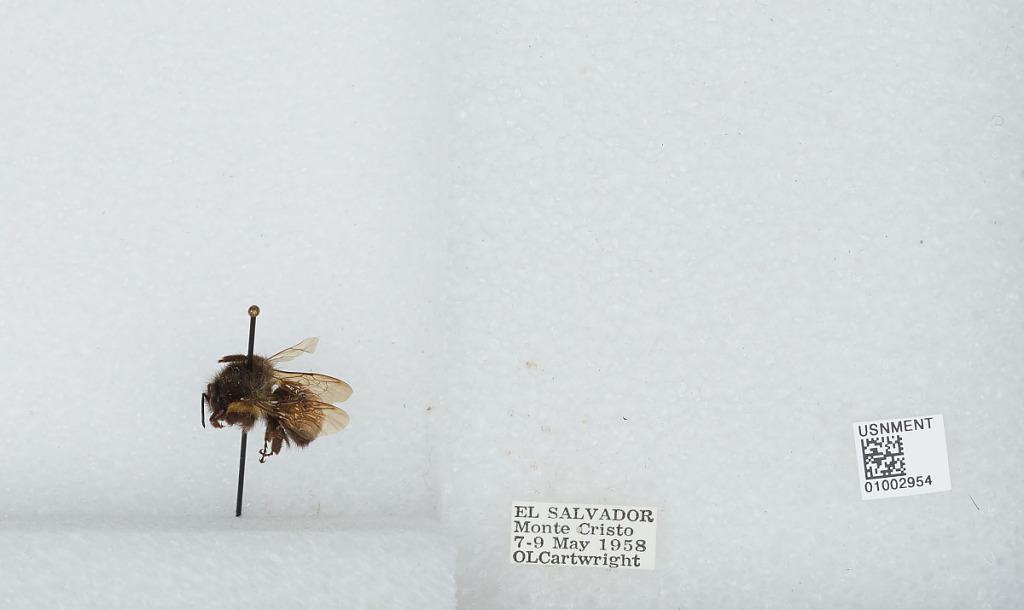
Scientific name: Bombus (Pyrobombus) ephippiatus (Say)
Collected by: O. Cartwright
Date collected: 1958-5-7
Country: El Salvador
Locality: Montecristo National Park
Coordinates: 14.3844, -89.3842